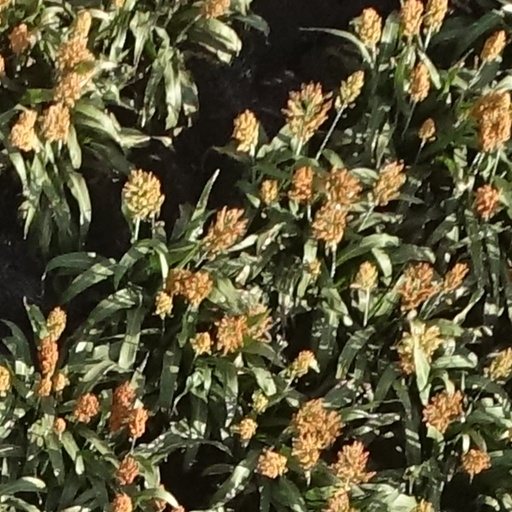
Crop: sorghum